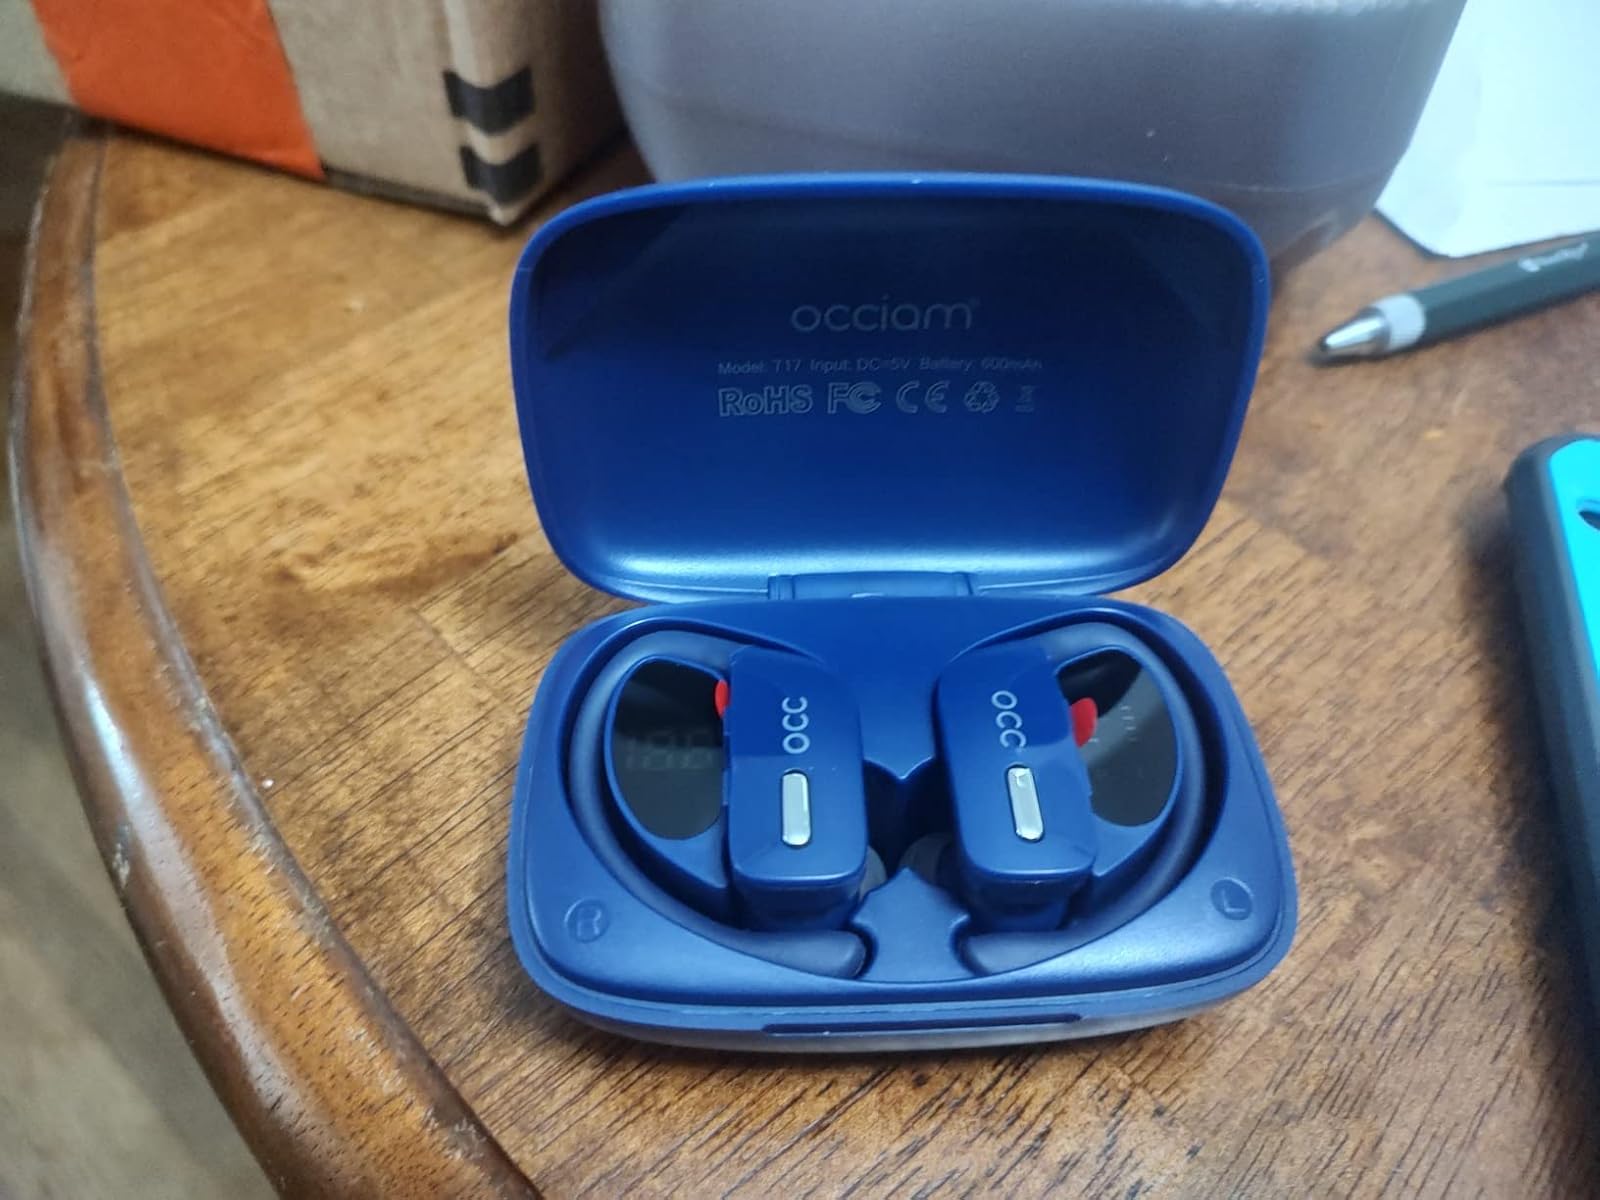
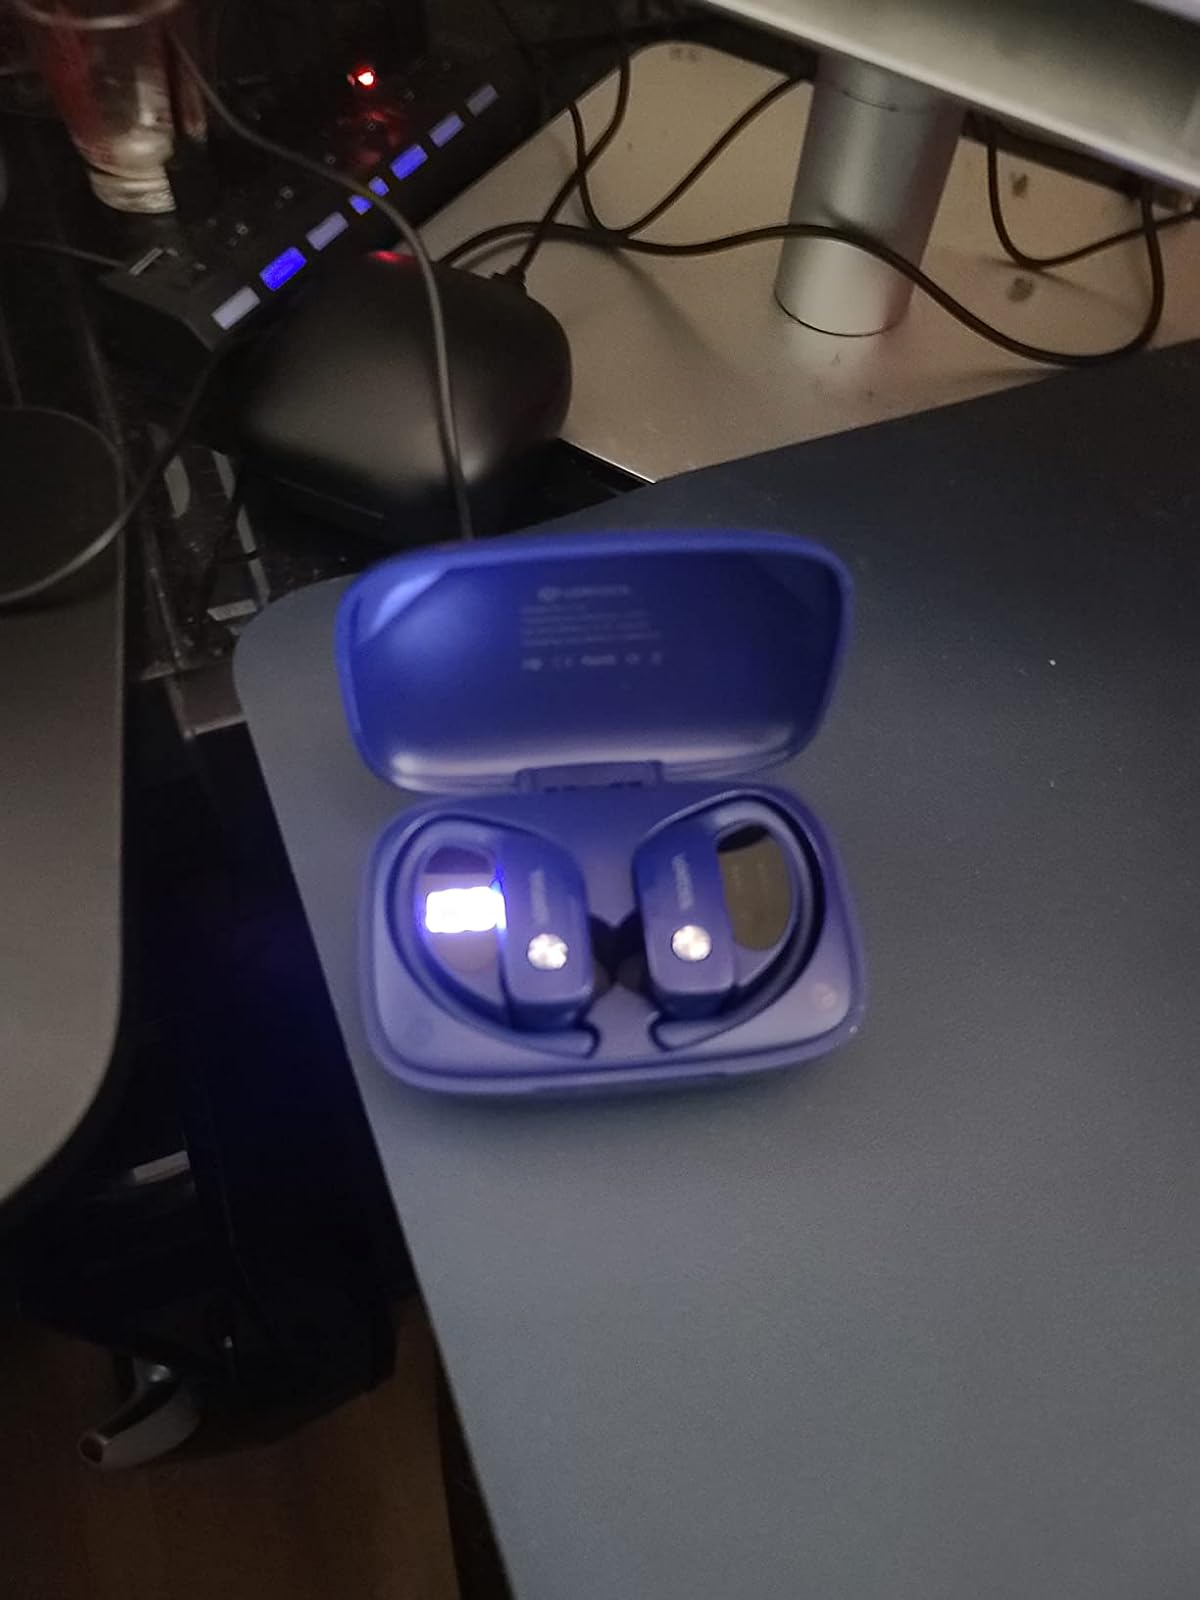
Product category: earbuds
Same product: no